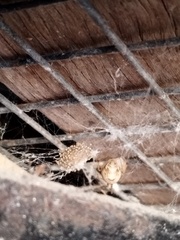
Species: Parasteatoda_tepidariorum